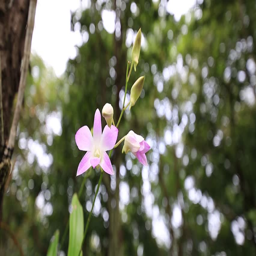
the beautiful orchid flower in the garden